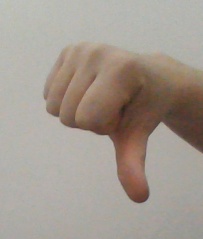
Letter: waw